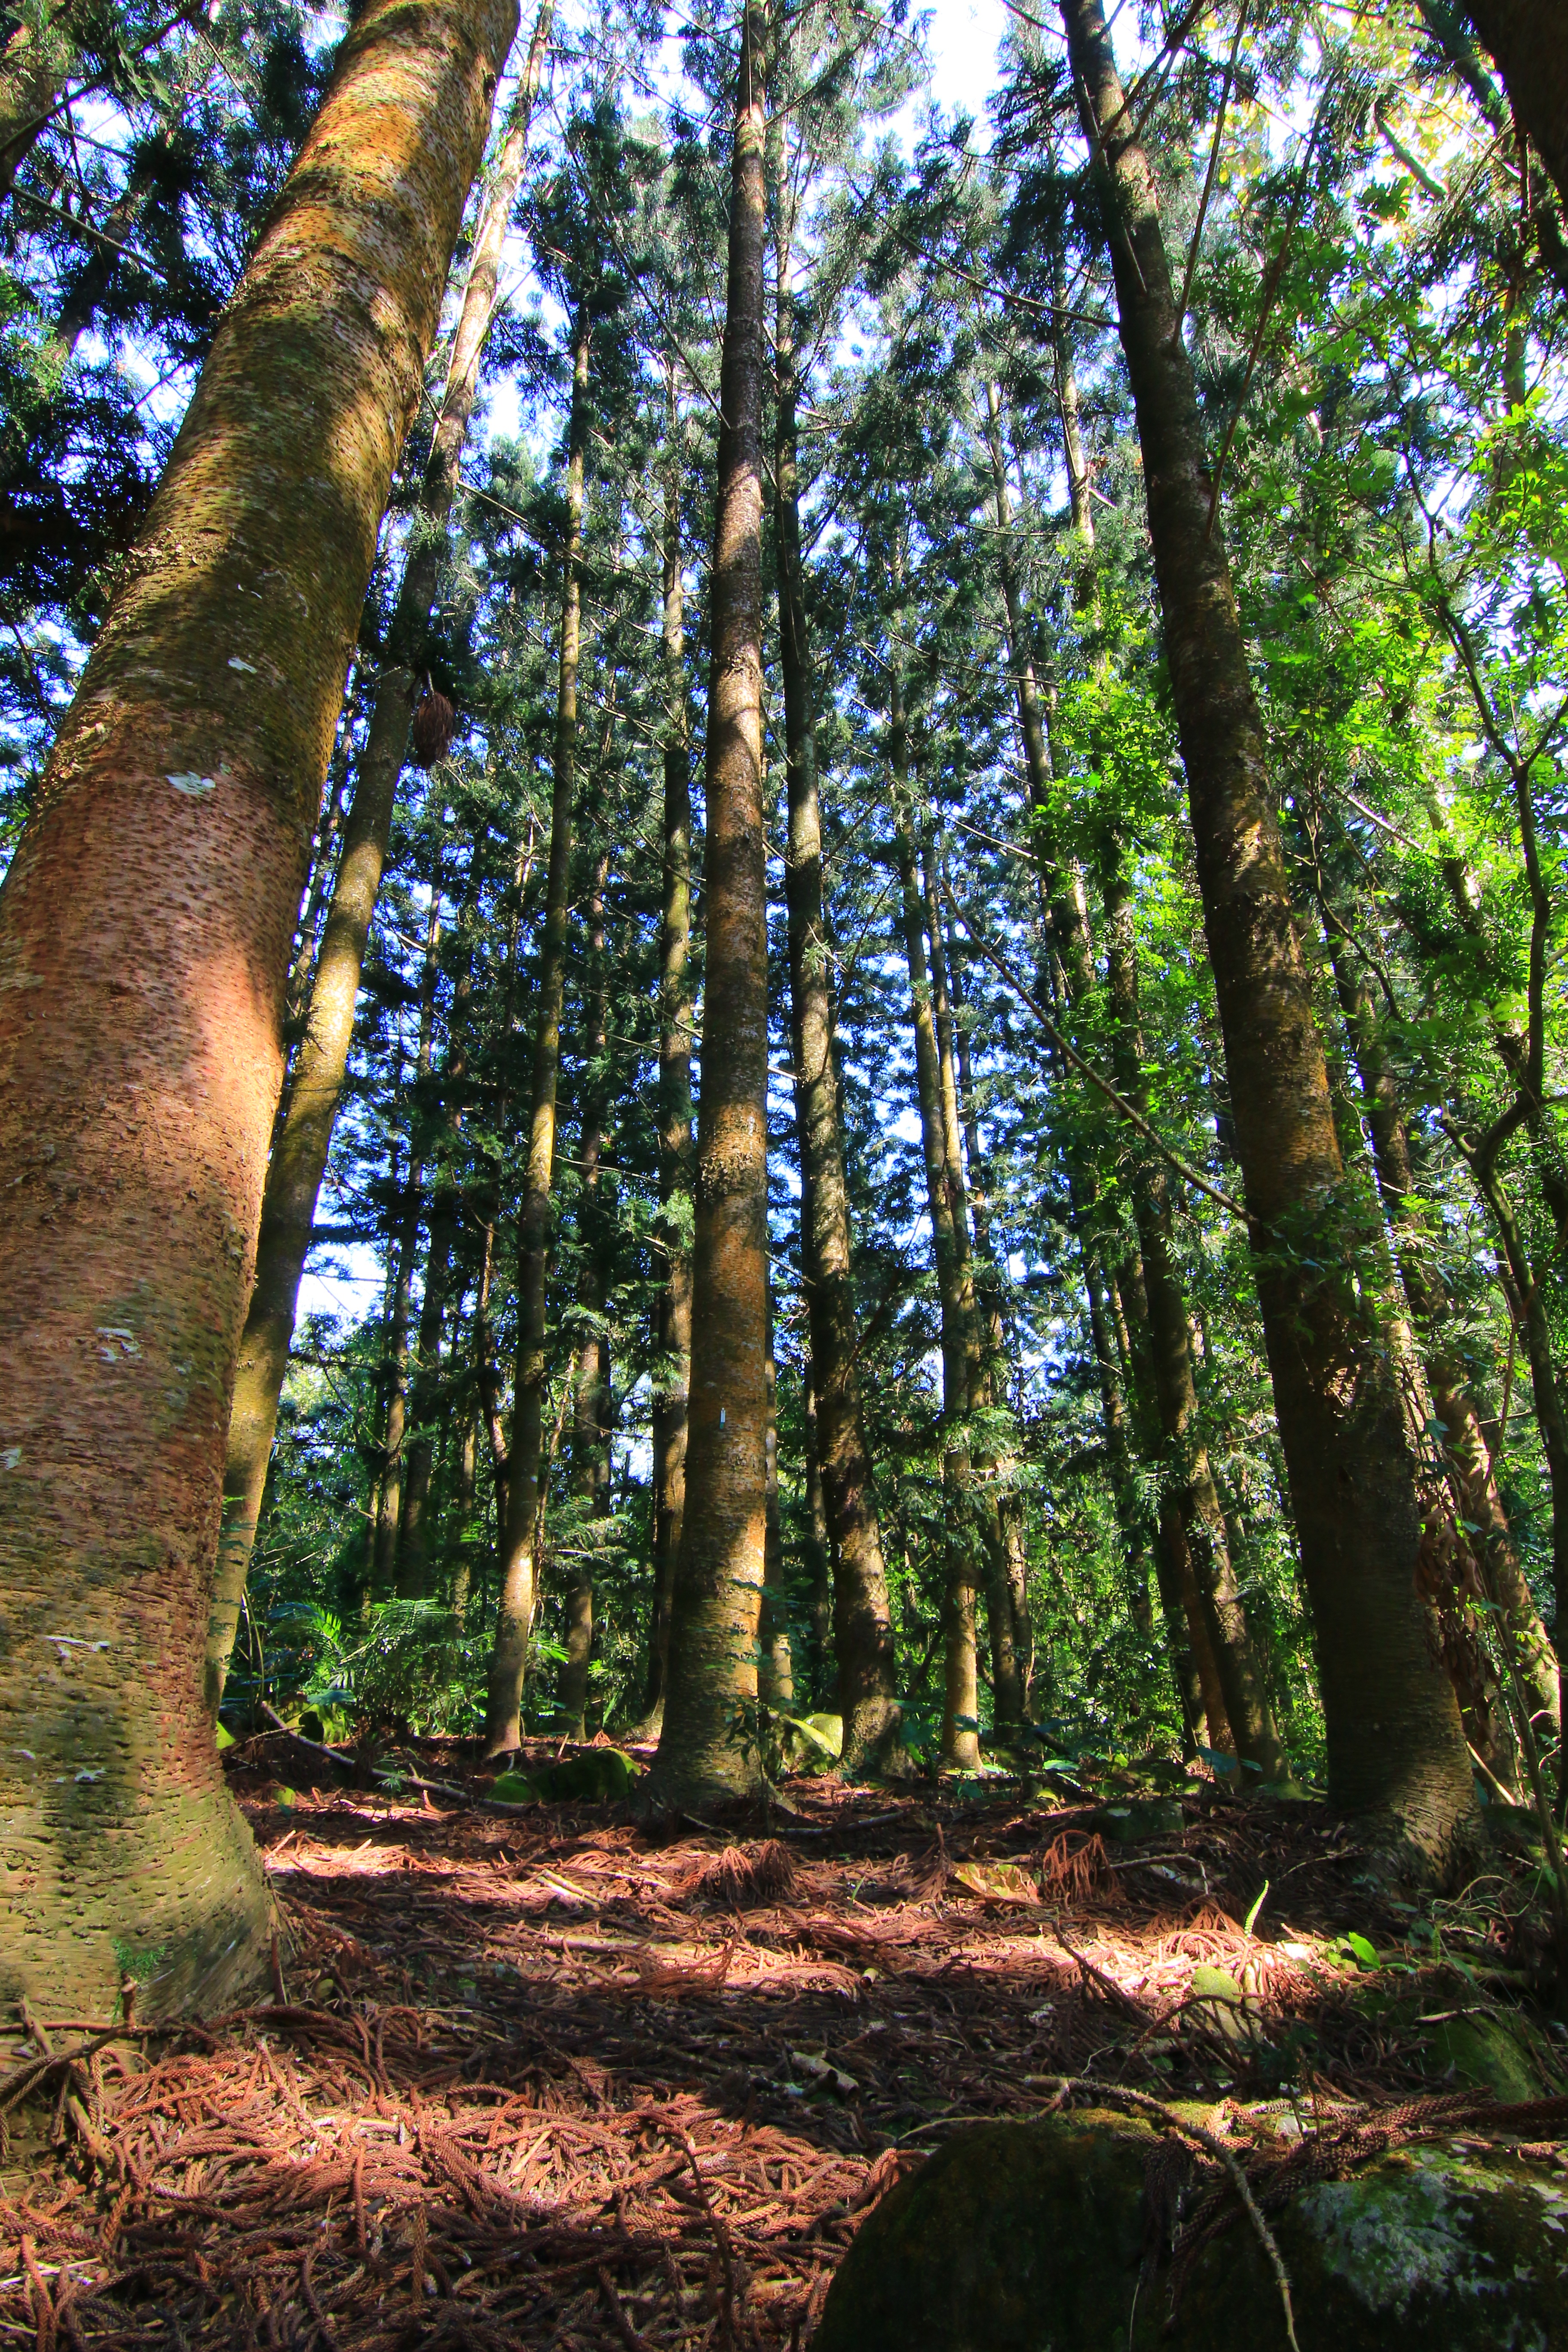
landscape, tree, nature, forest, branch, plant, sunlight, leaf, trunk, green, jungle, autumn, rainforest, deciduous, grove, woodland, habitat, ecosystem, biome, fam, old growth forest, natural environment, woody plant, temperate broadleaf and mixed forest, temperate coniferous forest